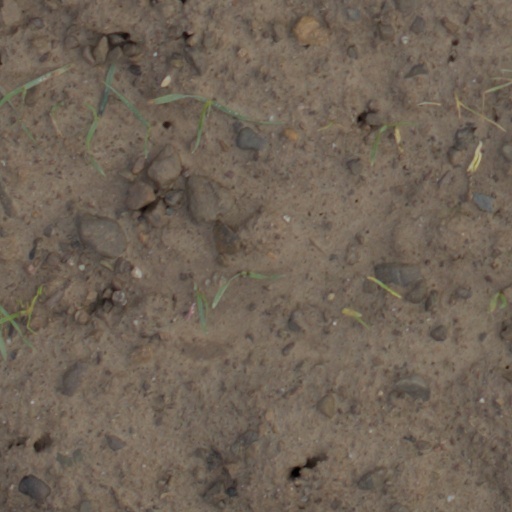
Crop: wheat